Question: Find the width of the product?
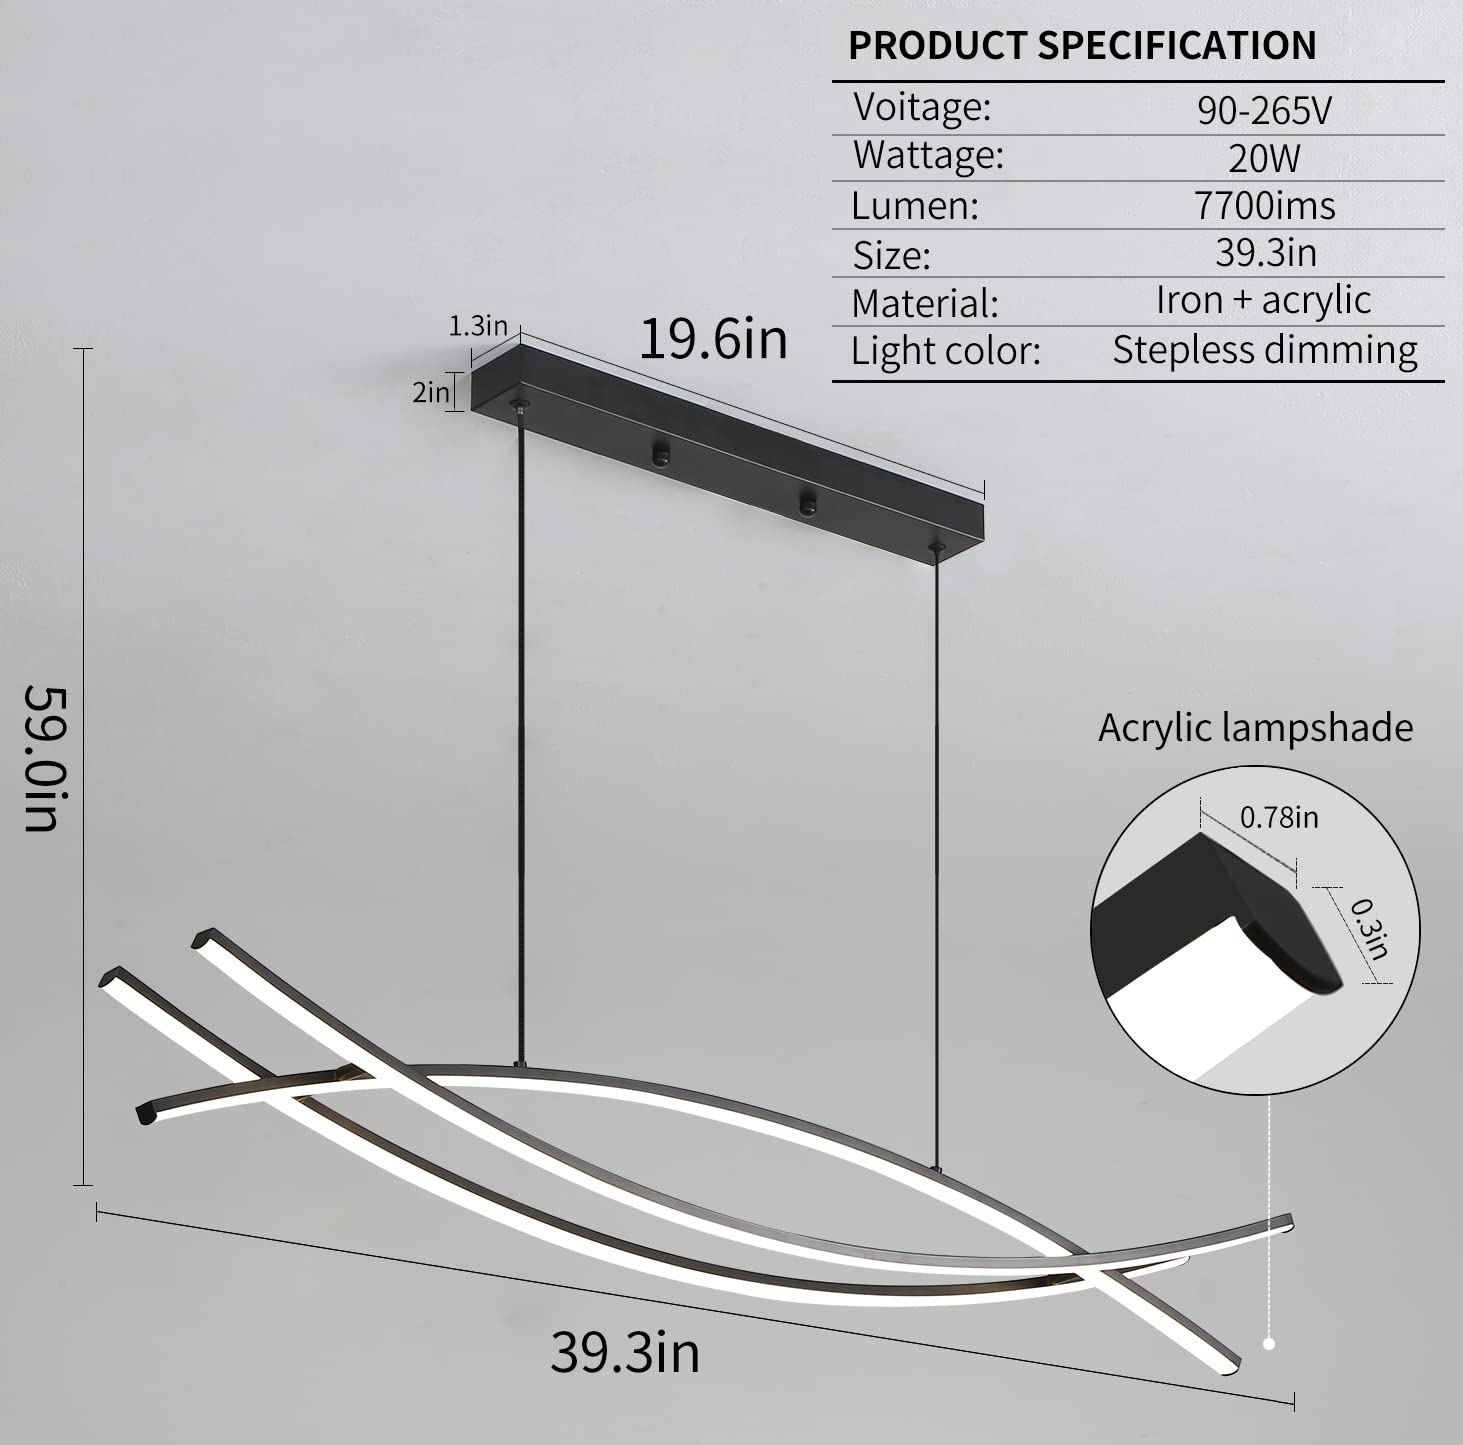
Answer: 39.3 inch